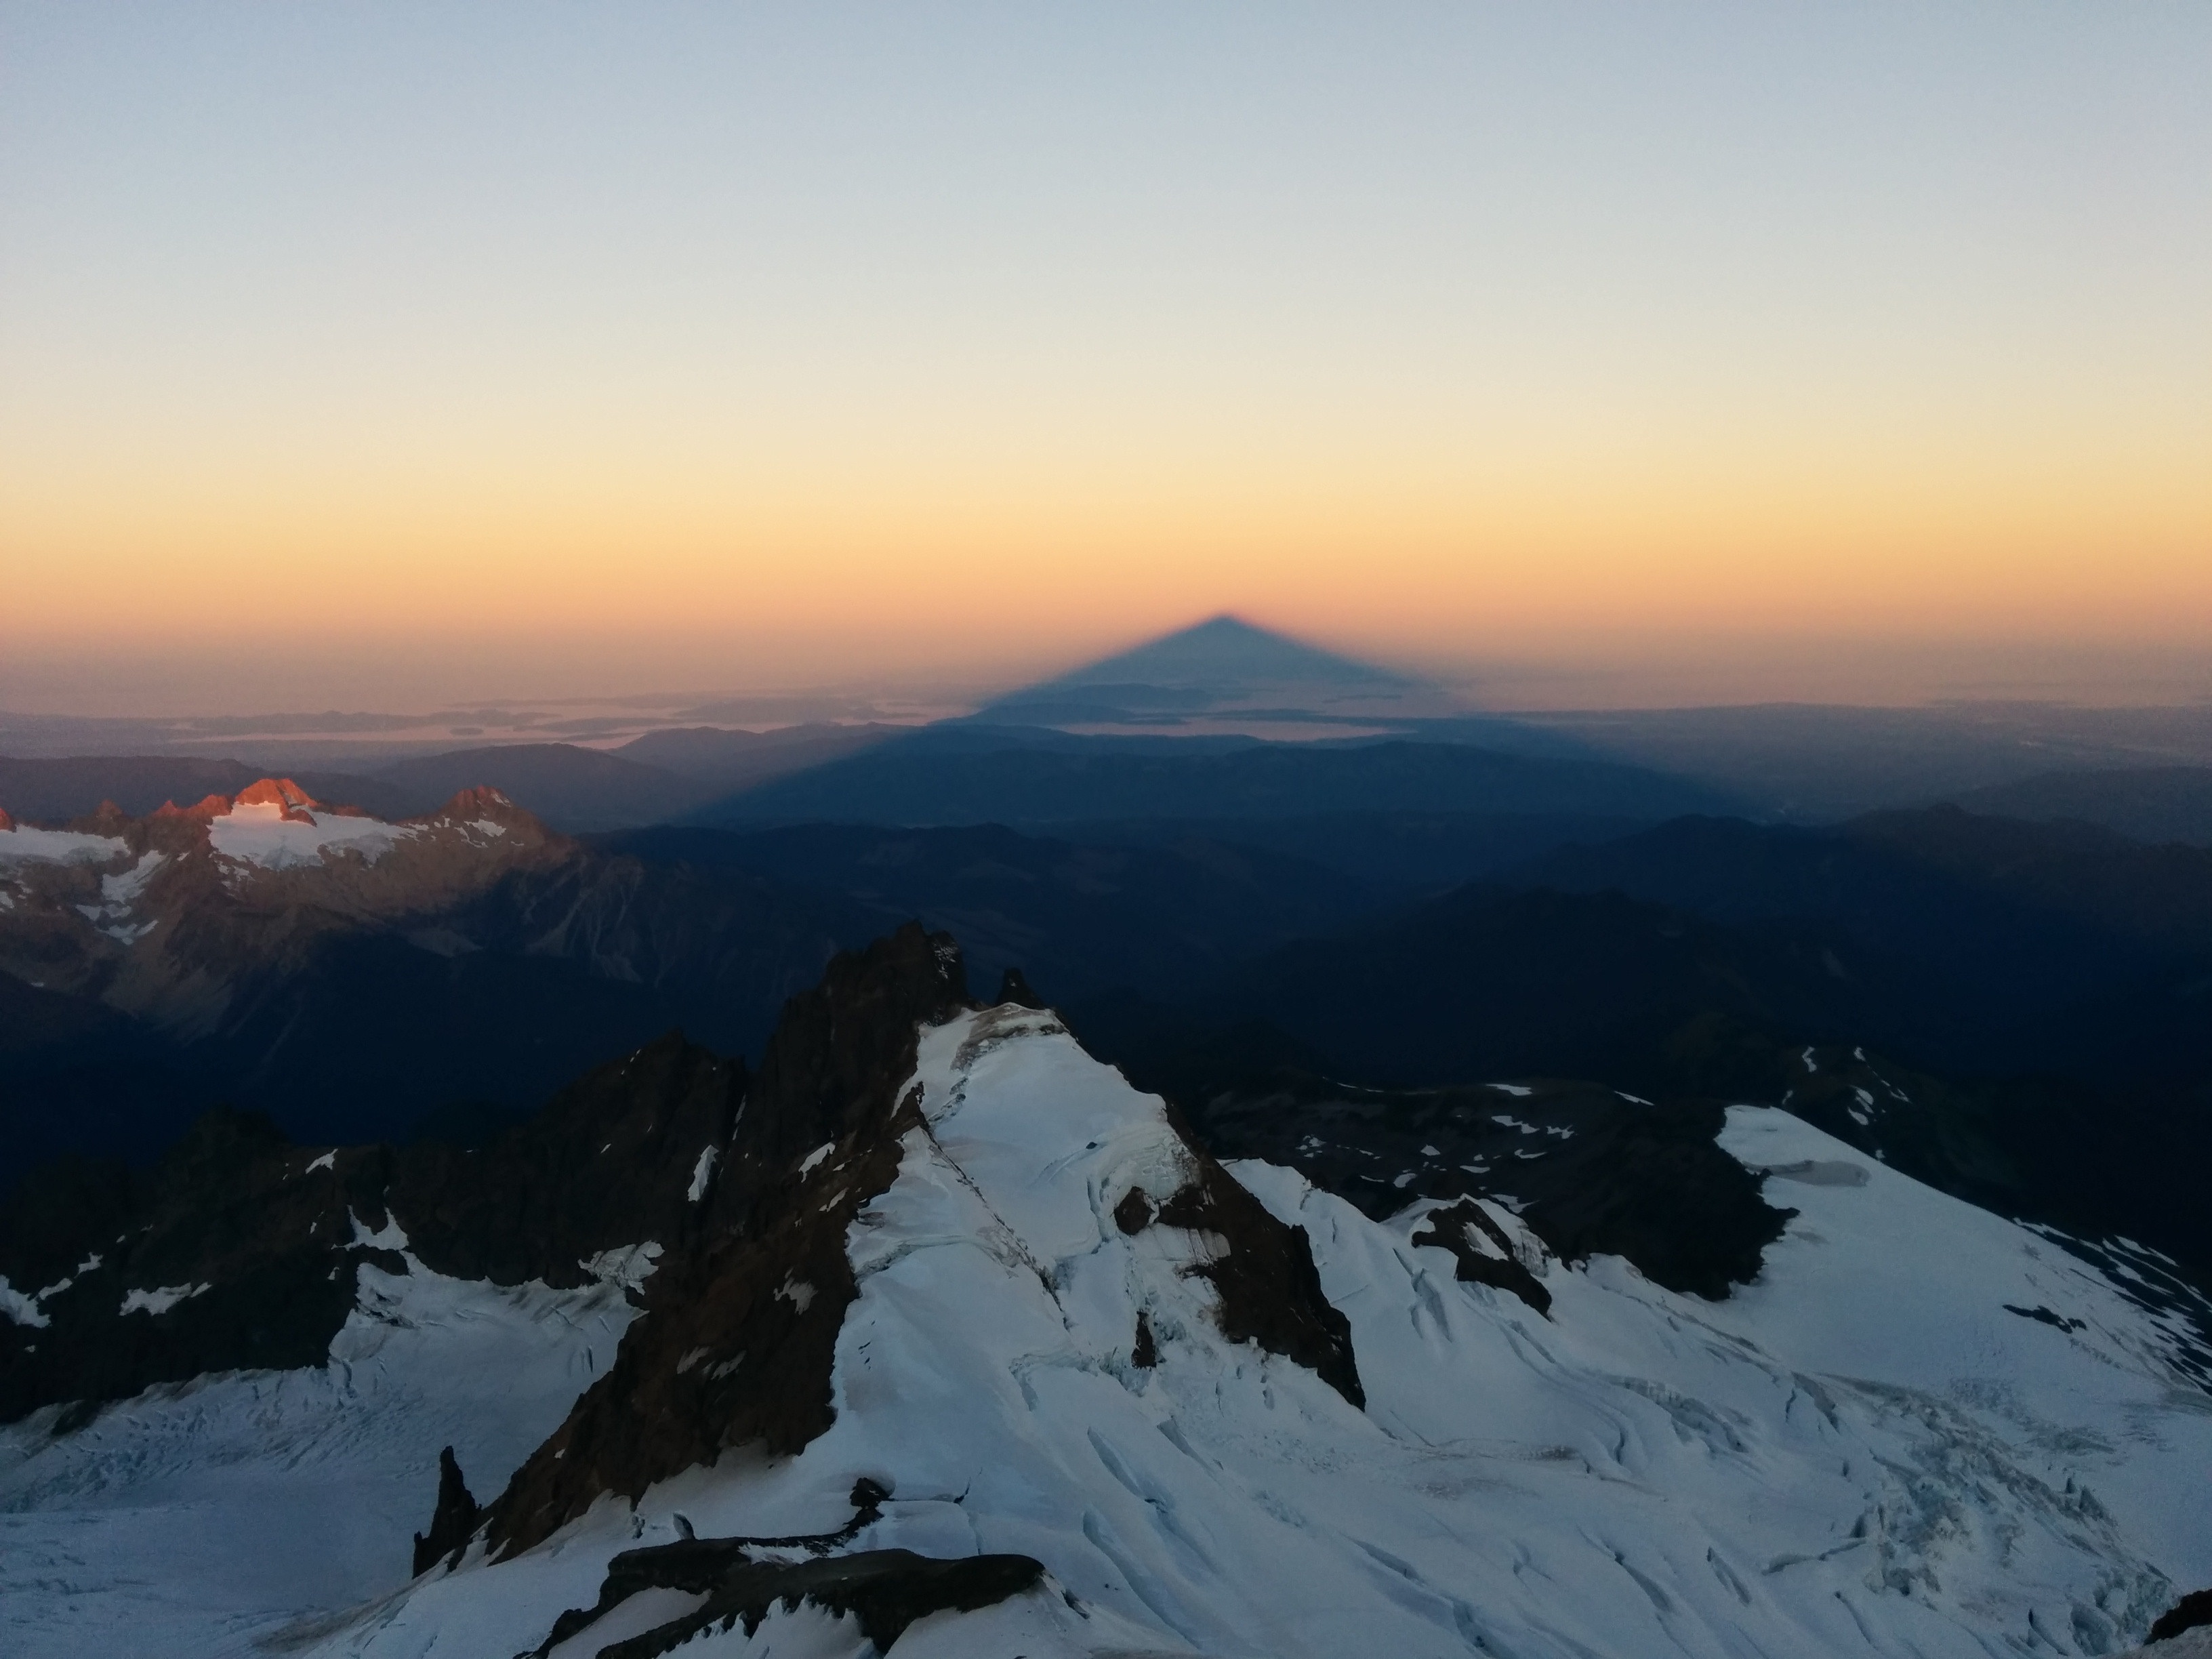
mountain, snow, winter, sunrise, dawn, mountain range, weather, ridge, summit, alps, plateau, landform, geographical feature, mountainous landforms